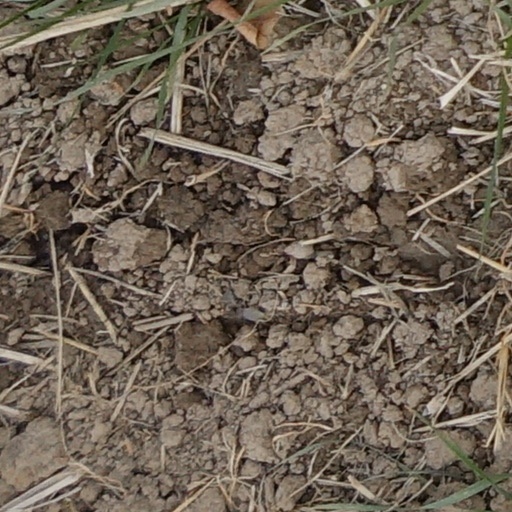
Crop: wheat